Eyes of Love (1951 film)

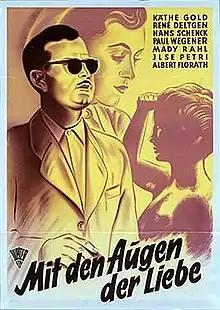

Eyes of Love is a 1951 West German drama film directed by Alfred Braun and starring Käthe Gold, René Deltgen and Paul Wegener.